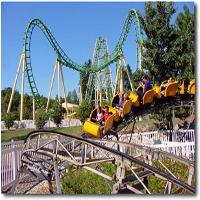
Weather: sun or clear